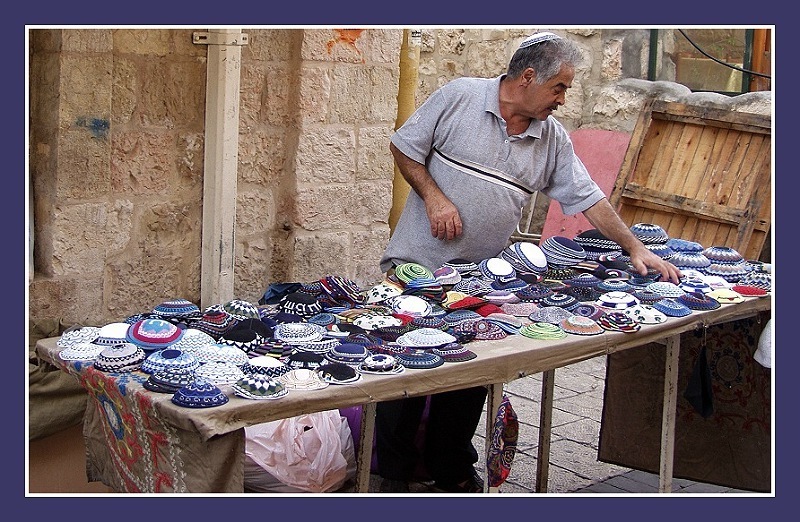
Label: not_food